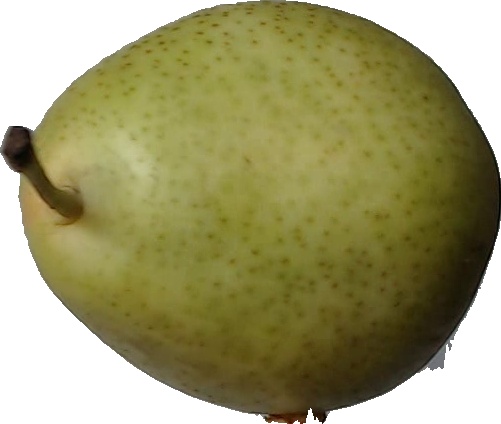
Label: pear_1